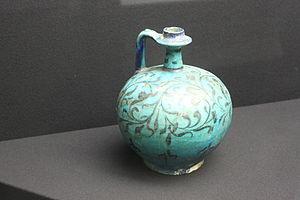
Aquamanile : récipient destiné au lavage des mains ; il prend généralement des formes animales.